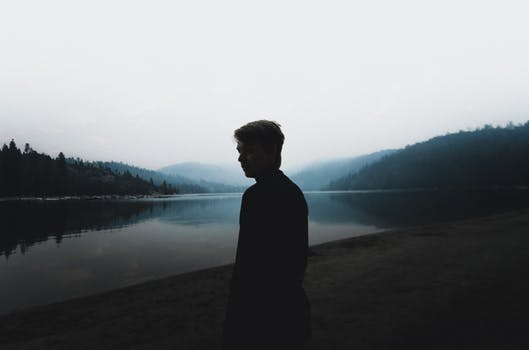
Label: No Watermark